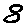
Label: 8